Insect wing

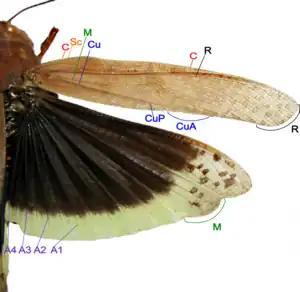

Species of Orthoptera (grasshoppers and crickets) have forewings that are tough opaque tegmina, narrow which are normally covering the hindwings and abdomen at rest. The hindwings are board membranous and folded in fan-like manner, which include the following venation: